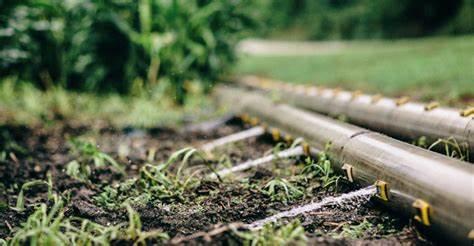
Huu ni mtindo wa kisasa ambao unatumia mabomba katika umwagiaji maji.Tunaona mimea ambayo imepandwa katika sehemu hii na mabomba haya yanatumika kwa minajili ya kumwaga maji na madawa ili mimea ipate kumea kwa uzuri.